Kōza District, Kanagawa

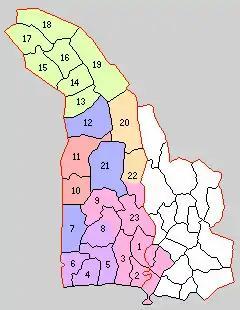
Historic Map of Kōza District

Kōza District was one of the ancient subdivisions of Sagami Province, extending from Sagami Bay north to the border of Musashi Province between the Sagami River and the Sakai River. It was mentioned in the "Nihon Shoki" records of 675 AD in the Nara period as . The provincial capital of Sagami Province and its "kokubunji" were located within Kōza District, although its exact location is today unknown.